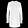
Label: Shirt